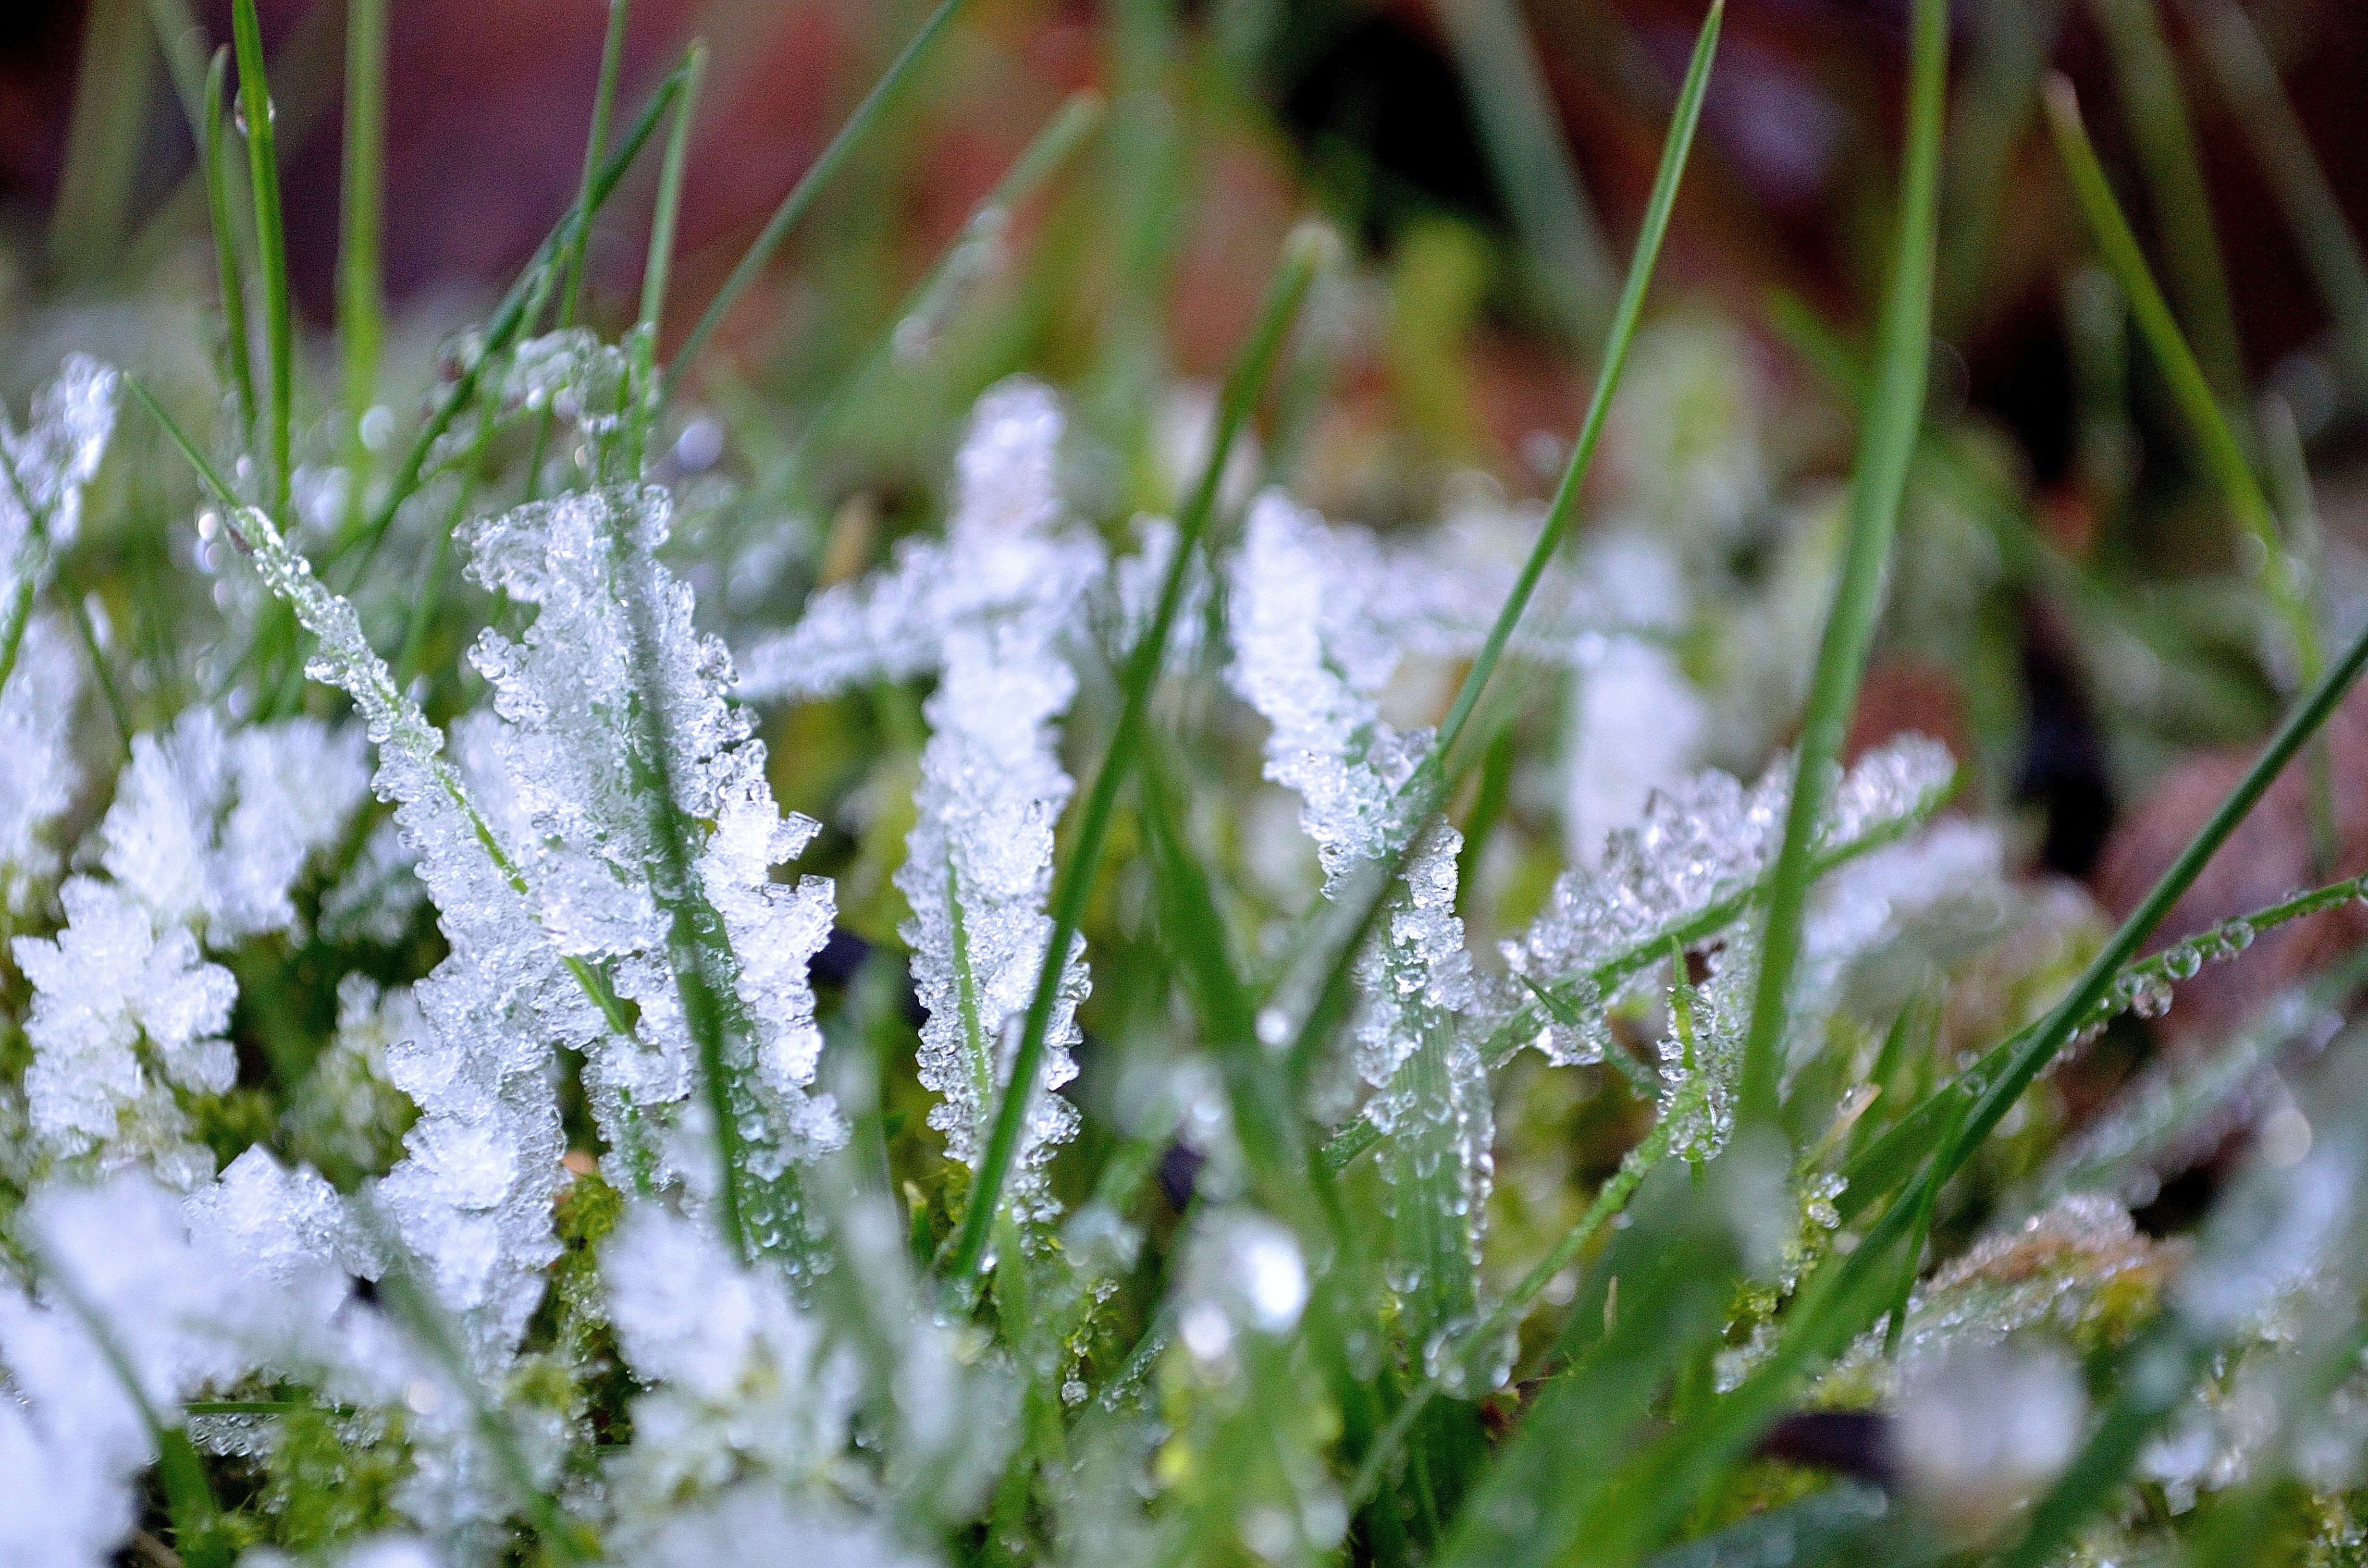
nature, grass, snow, winter, dew, plant, meadow, leaf, flower, frost, ice, green, macro, botany, flora, season, wildflower, close up, background, moisture, macro photography, flowering plant, grass family, plant stem, land plant